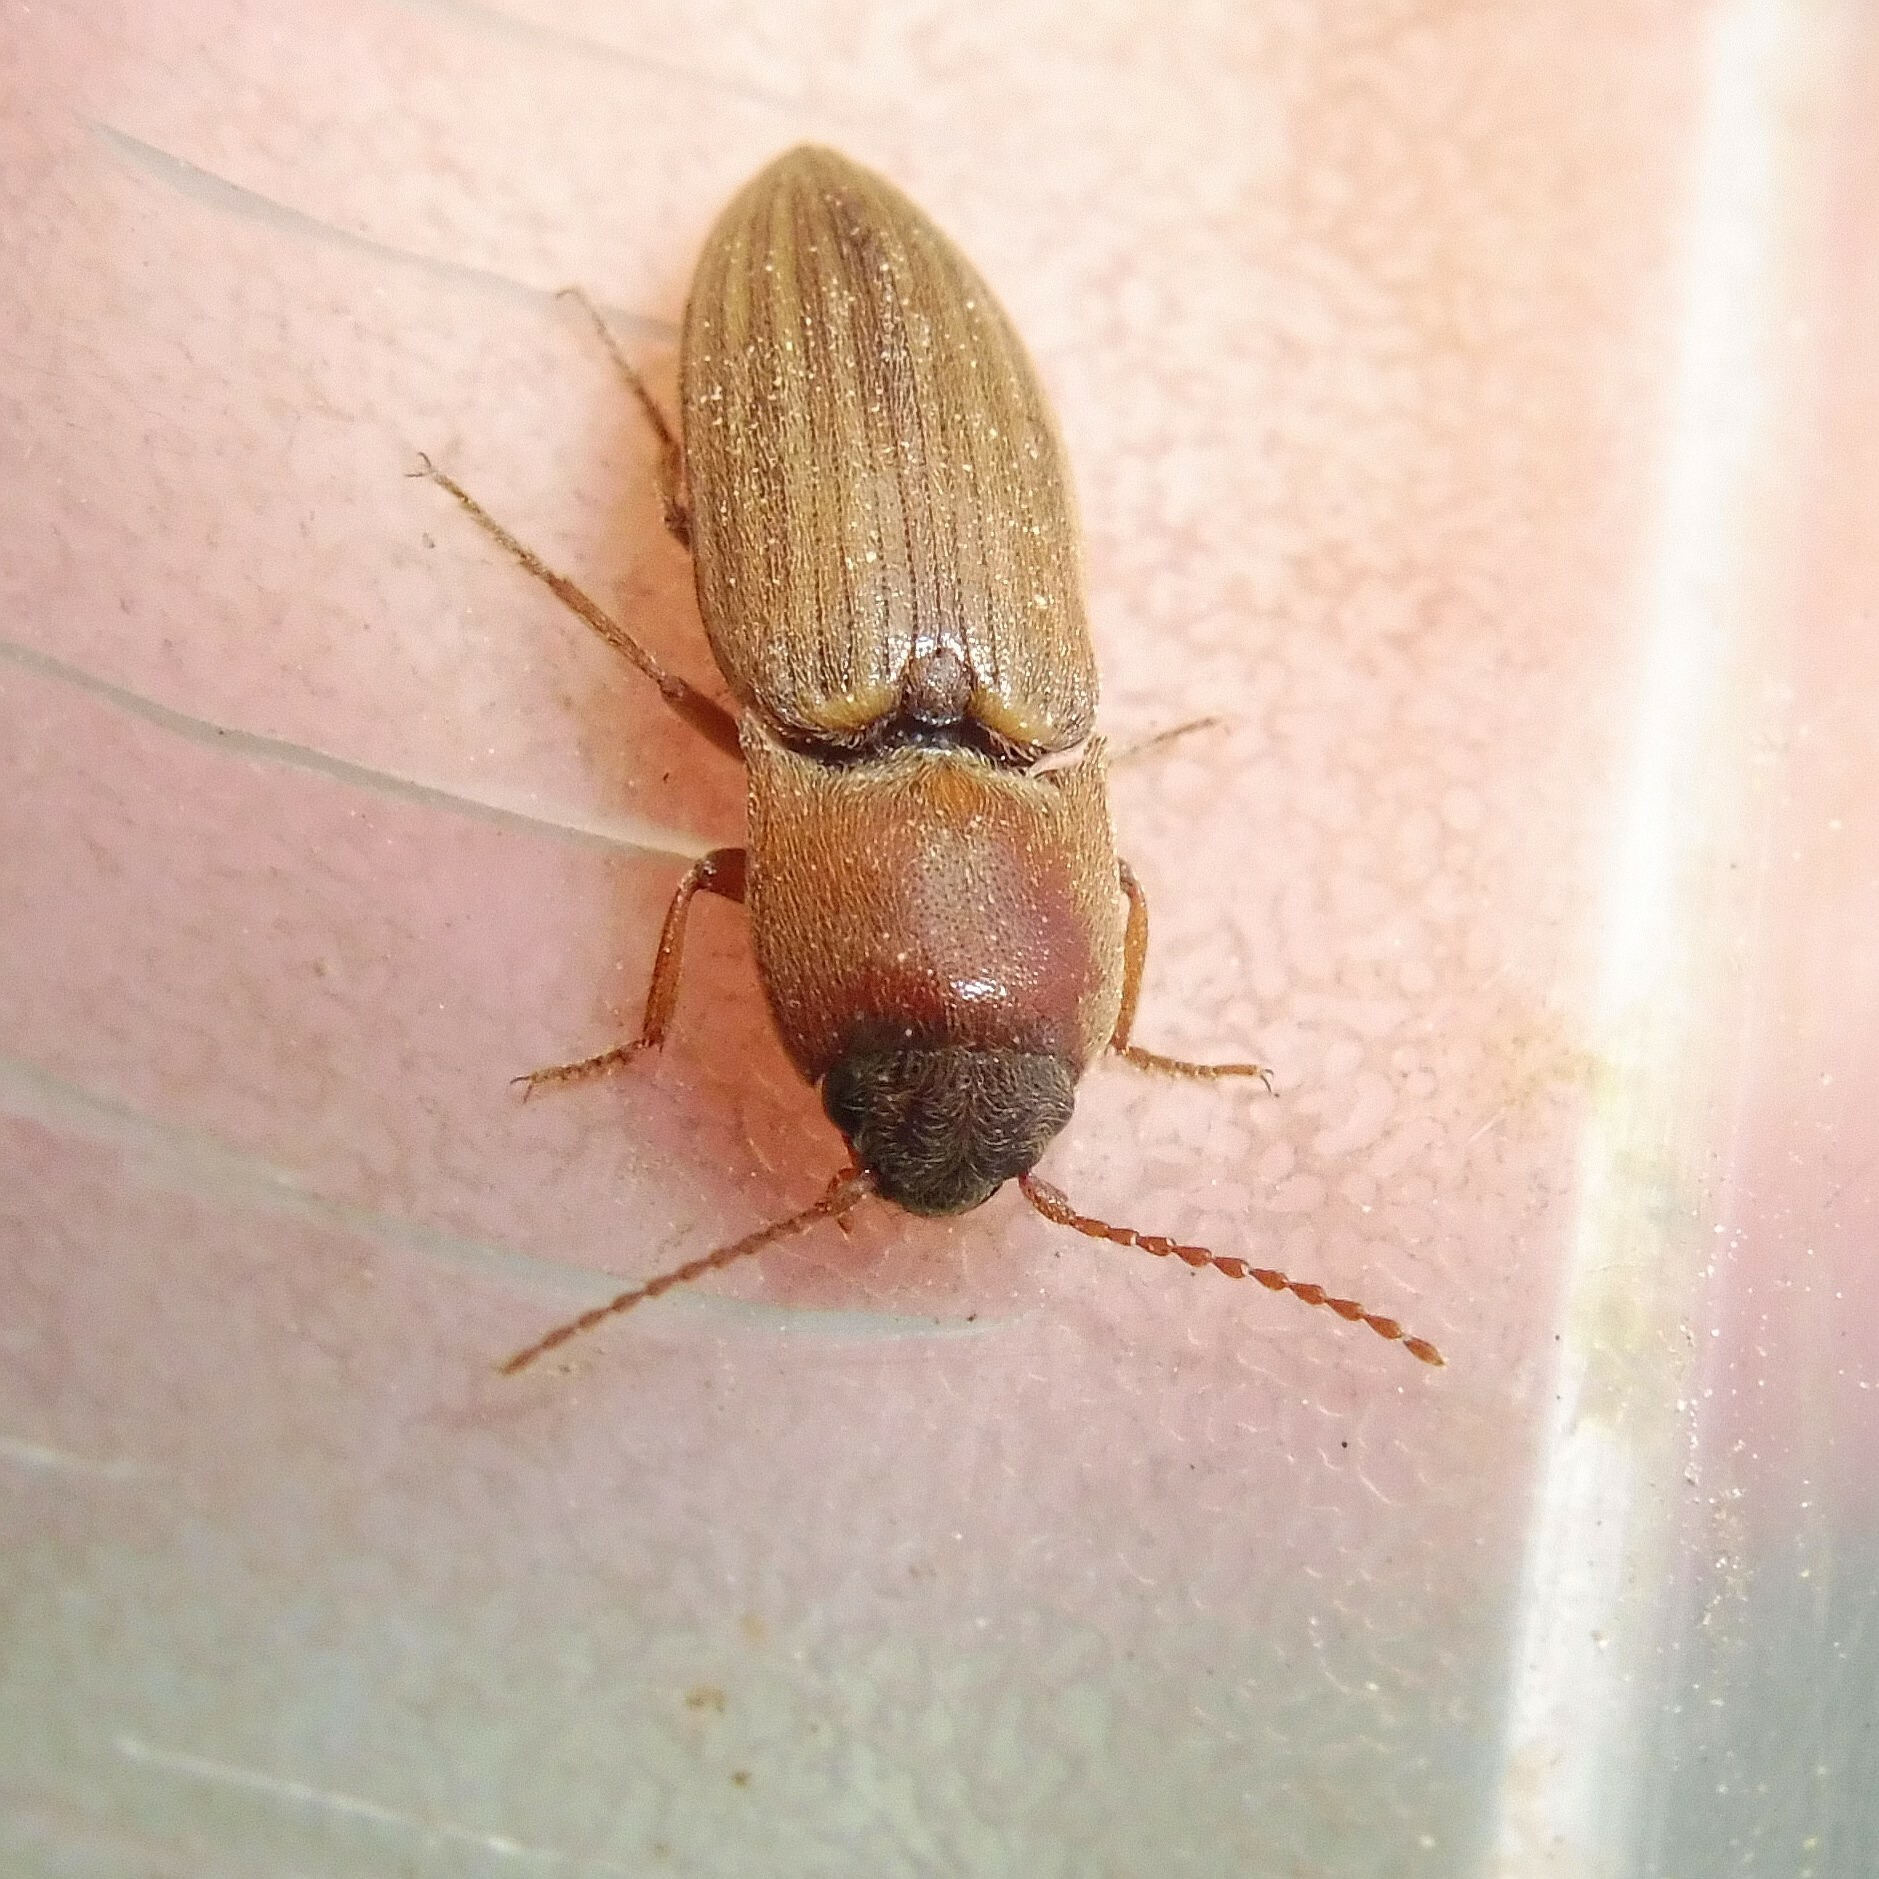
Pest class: clickbeetles_wireworms